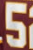
Number: 5